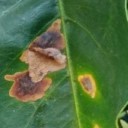
Label: Miner